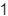
Number: 1